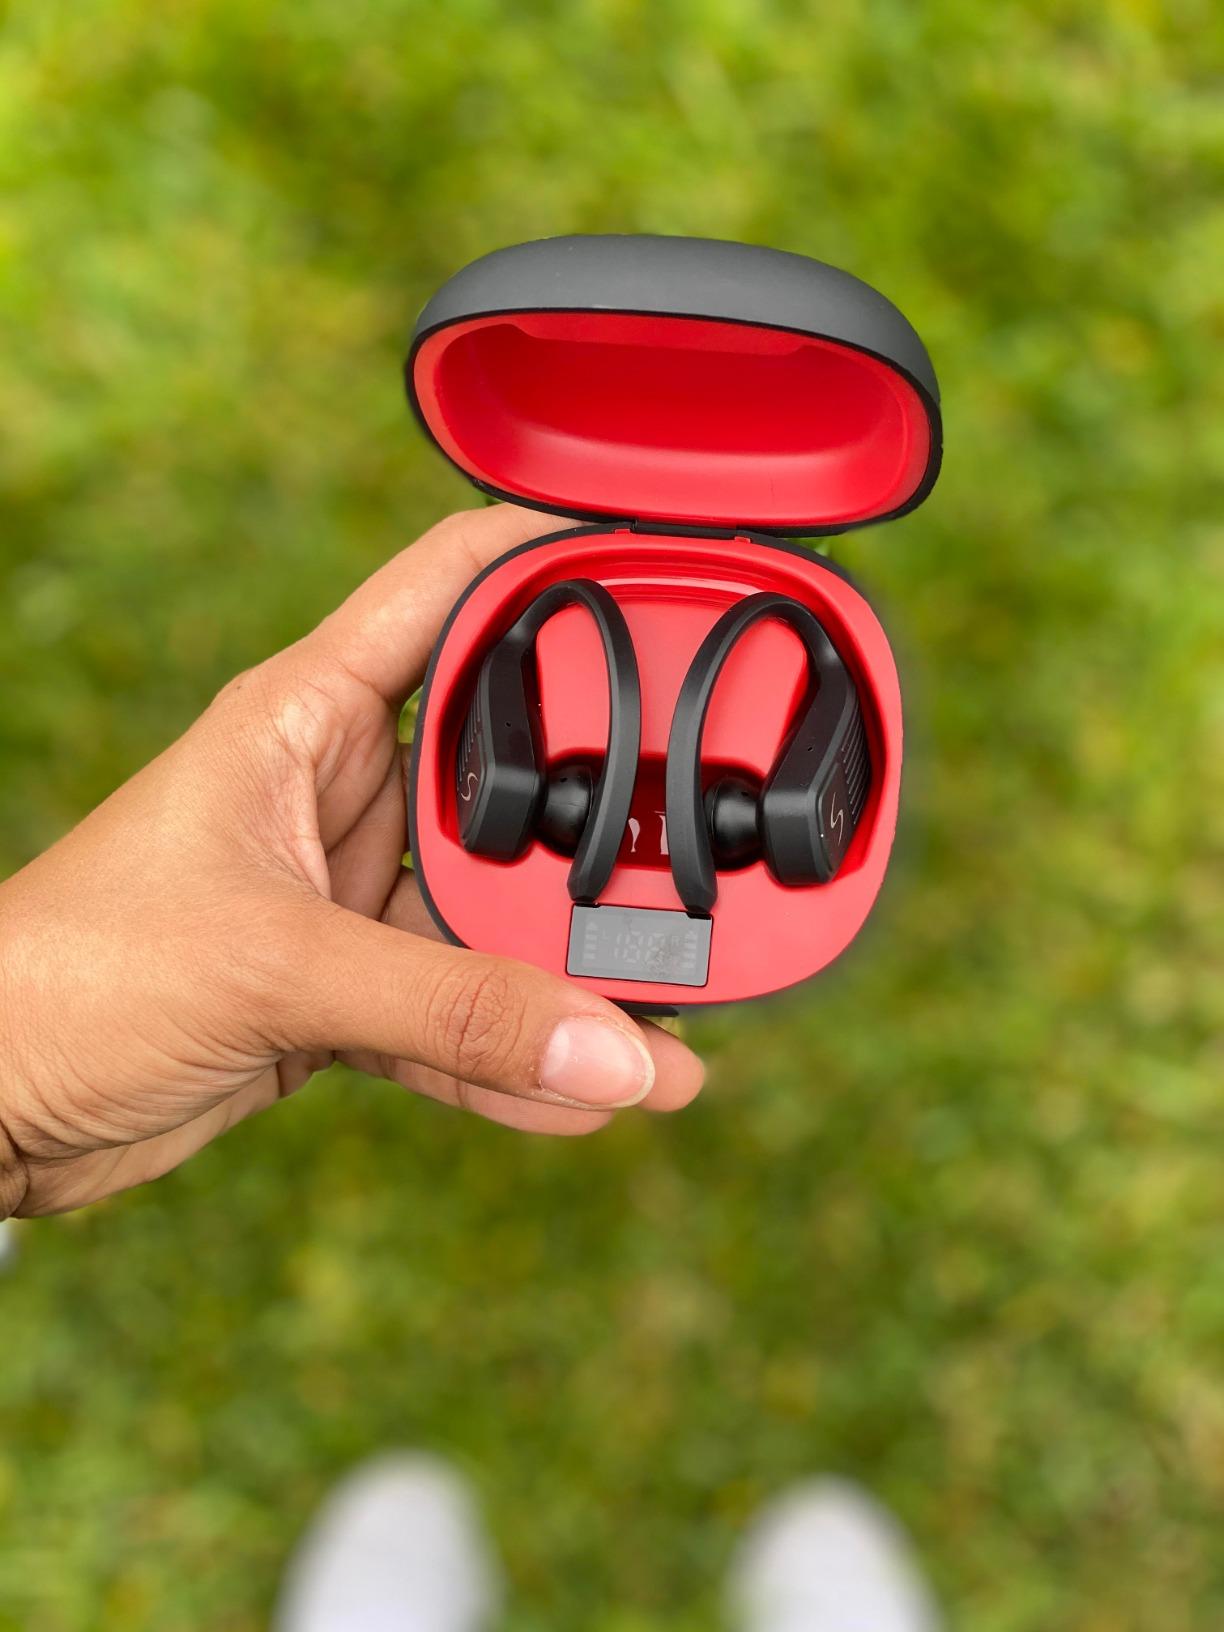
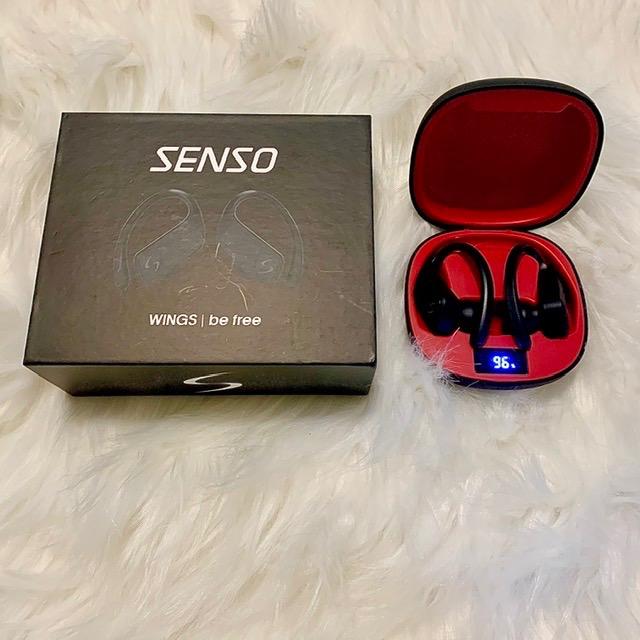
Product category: earbuds
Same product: yes